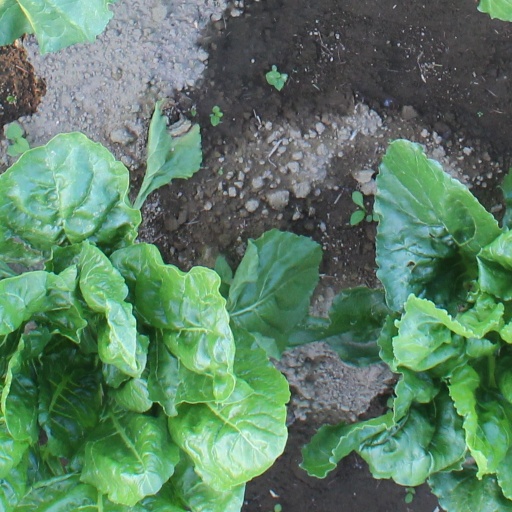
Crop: sugar beet